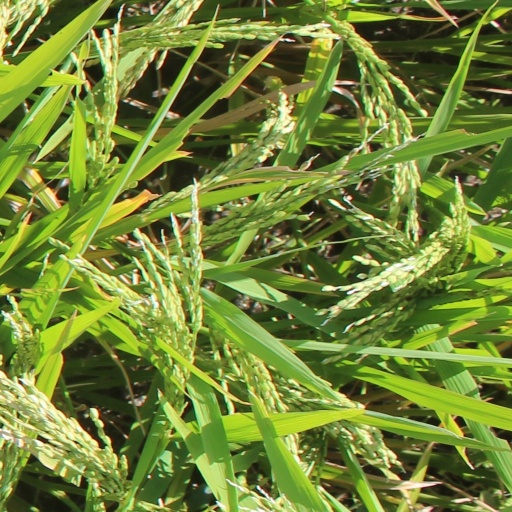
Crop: rice